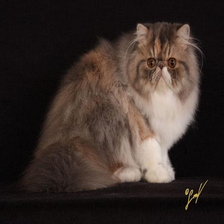
Species: cat
Breed: Persian